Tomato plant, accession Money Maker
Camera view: vertical (180 deg); turntable rotation: 150 degrees
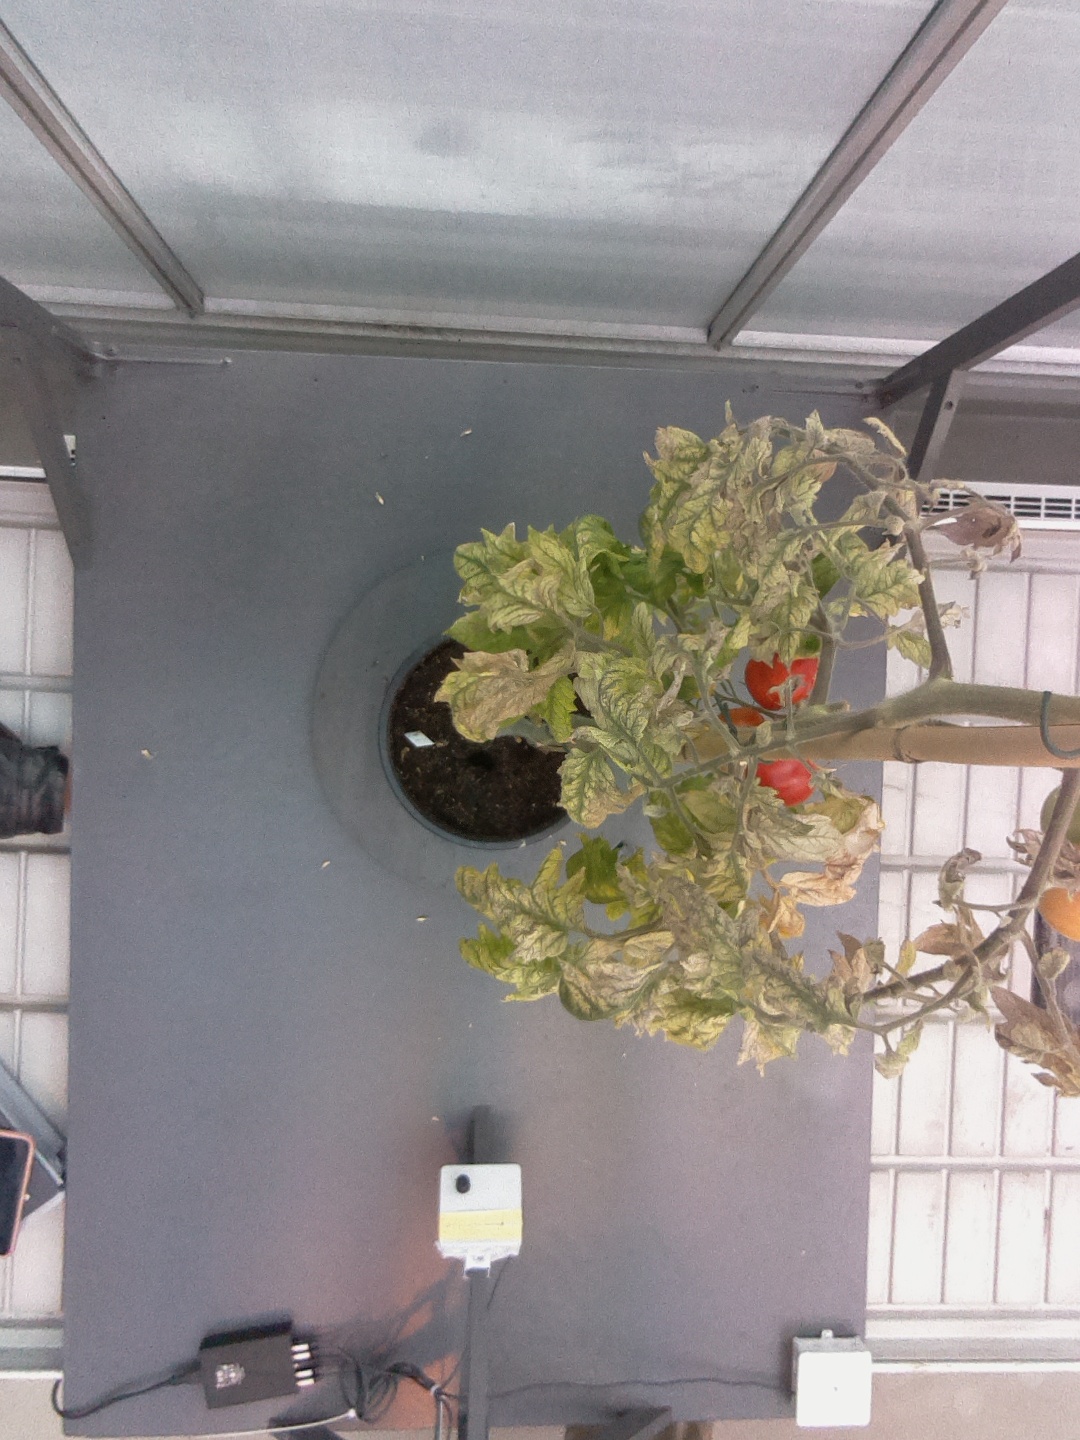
BBCH growth stage 88: 80%-90% of fruits show typical fully ripe color